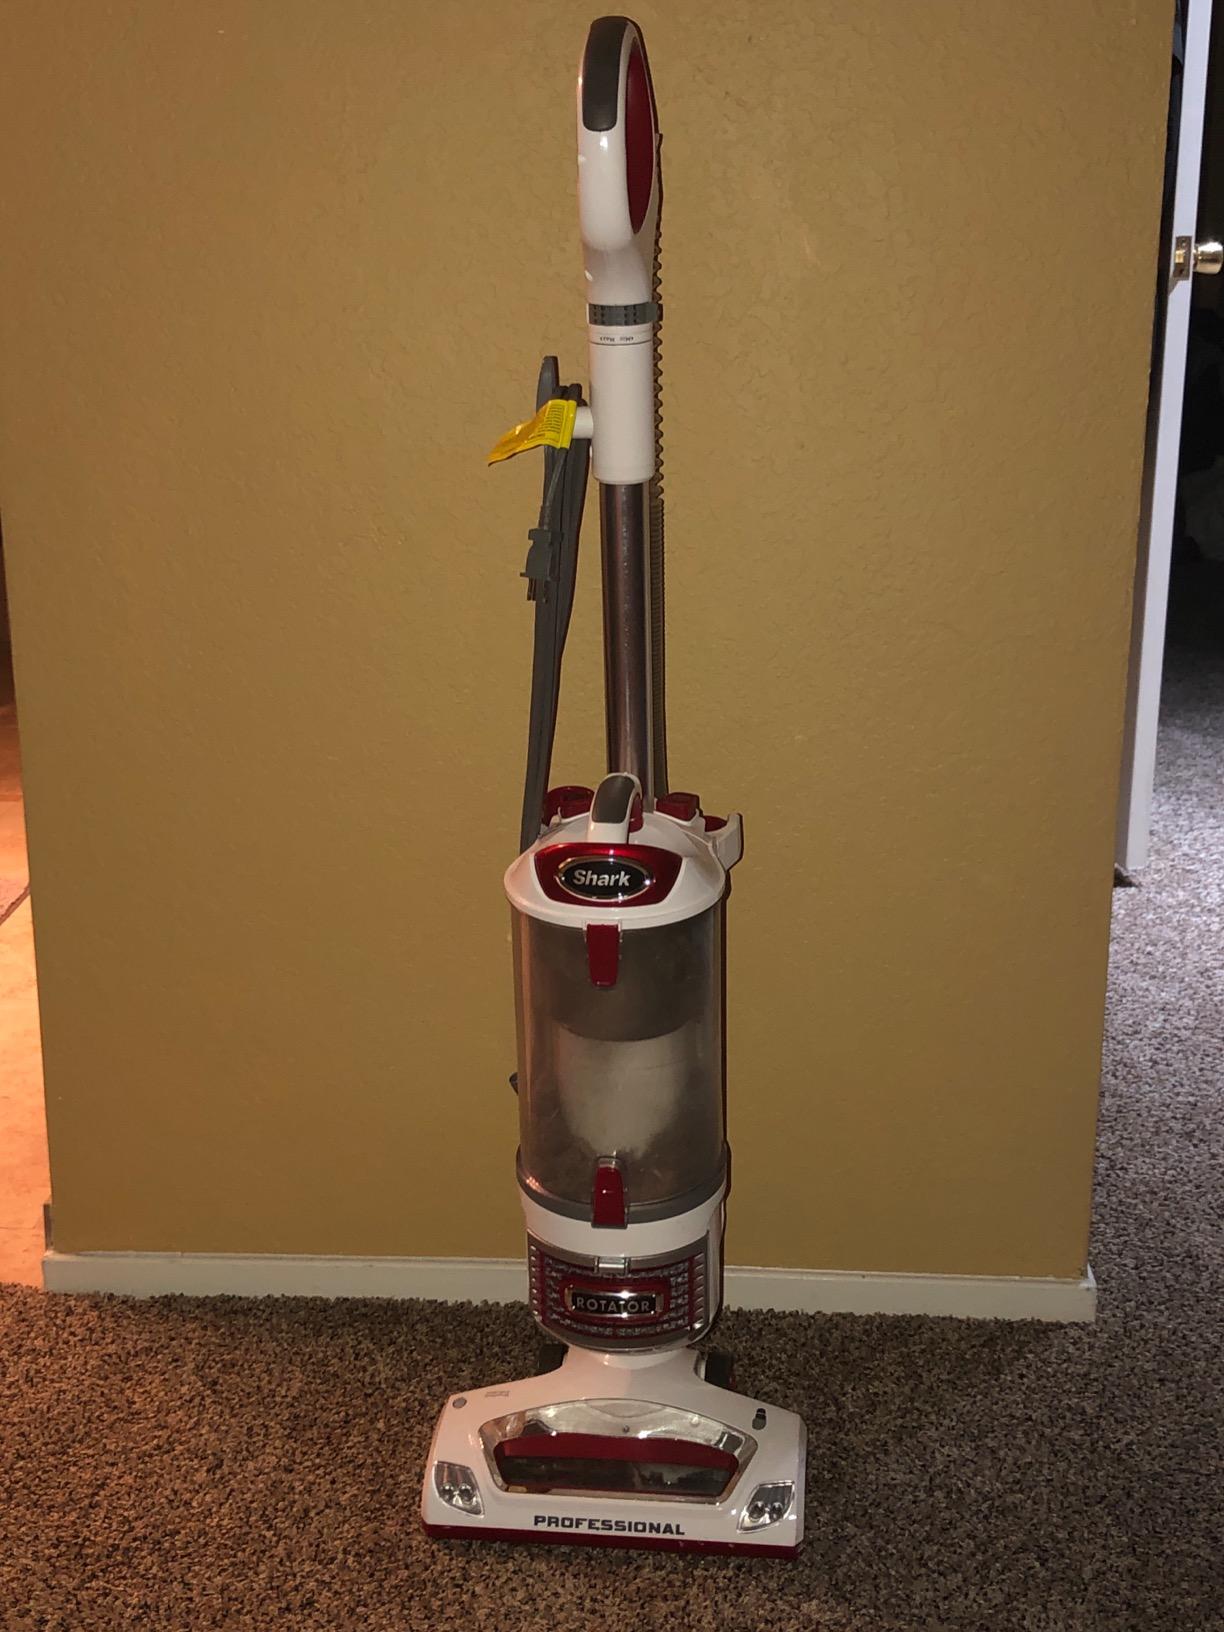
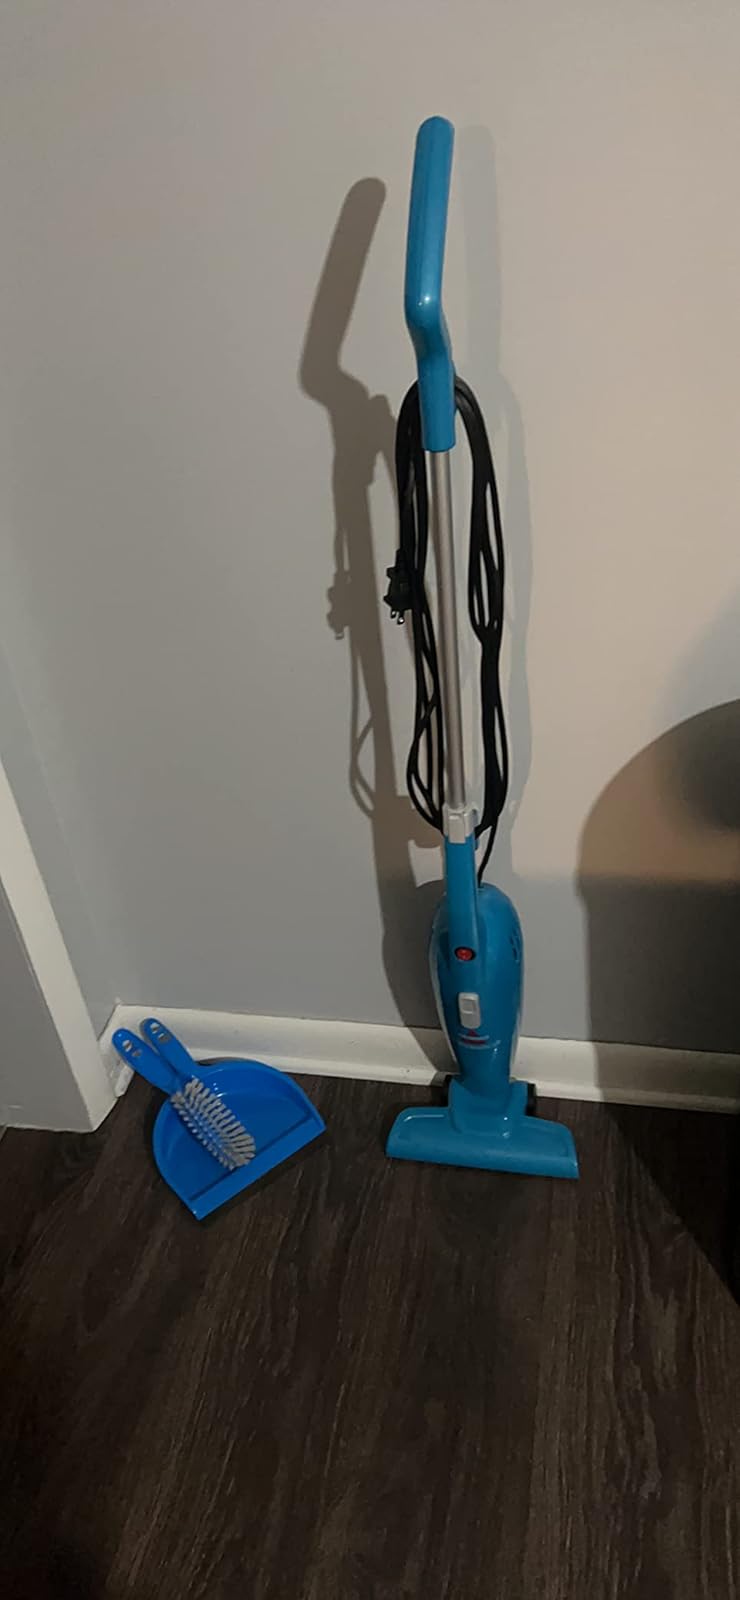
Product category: items_vacuum
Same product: no